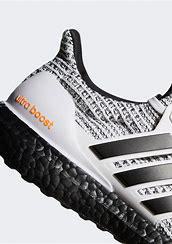
Brand: Adidas
Model: Ultra Boost 4